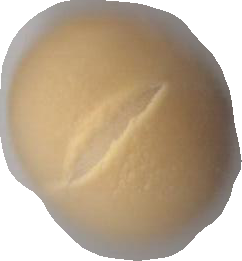
Variety: Grobogan